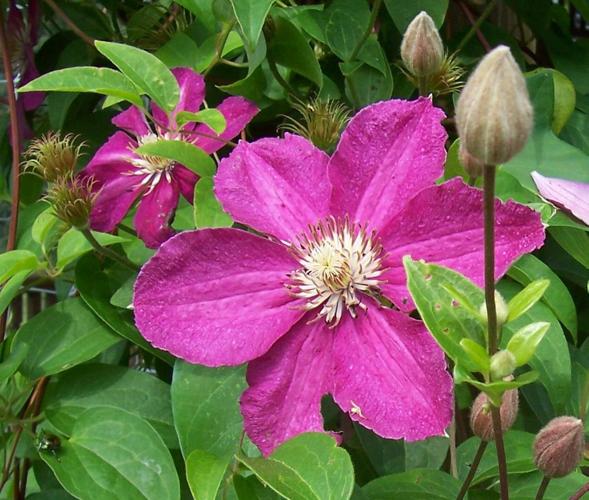
Label: clematis